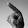
ASL letter: P